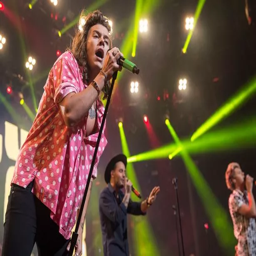
pop artist performs on stage as part of festival .